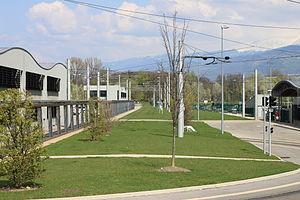
Le réseau de tramway de Grenoble dessert la ville et dix communes de son agglomération. Exploité par la Société d'économie mixte des transports publics de l'agglomération grenobloise, il est le deuxième réseau moderne ouvert en France, deux ans après celui de Nantes, en 1987. Il est surtout connu pour être le premier réseau au monde à être accessible aux personnes à mobilité réduite dès son ouverture.
Transports de l'agglomération grenobloise est la marque commerciale, utilisée par la Sémitag, du réseau de transport en commun desservant les 49 communes de la métropole de Grenoble soit environ 440 000 habitants sur 541 km². Le réseau TAG appartient au SMTC, l'autorité organisatrice de la Métro depuis 1973.